Master Control Facility

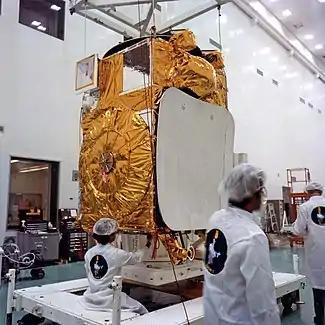
INSAT-1B, one of the first satellites to be controlled by MCF, Hassan

The Master Control Facility (MCF) is a facility set up by the Indian Space Research Organisation (ISRO) in the city of Hassan in the Indian state of Karnataka. Established in 1982, this facility is responsible for monitoring and controlling geostationary and geosynchronous satellites launched by ISRO. This was the only Master Control Facility of ISRO till another one was established in Bhopal in 2005.